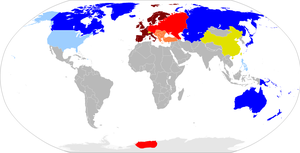
Fatherland est un roman policier uchronique de l'auteur britannique Robert Harris, paru au Royaume-Uni et en France en 1992. Il est initialement intitulé Le Sous-marin noir en français avant un retour au titre original pour les rééditions.